Legion of Honour

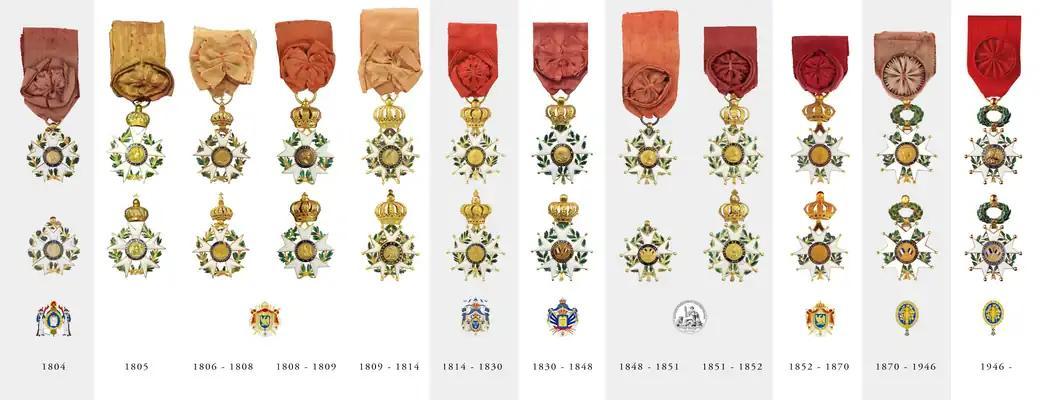
How the design of the "Légion d'honneur" changed through each various era and regime, shown through the example of the obverse and reverse of the Officers cross. See below for a detailed explanation of each era.

For active-duty commissioned officers, the Legion of Honour award for service is achieved after 20 years of meritorious service, having been awarded the rank of of the . Bravery awards lessen the time needed for the award—in fact decorated servicemen become directly chevaliers of the , skipping the . NCOs almost never achieve that award, except for the most heavily decorated service members.